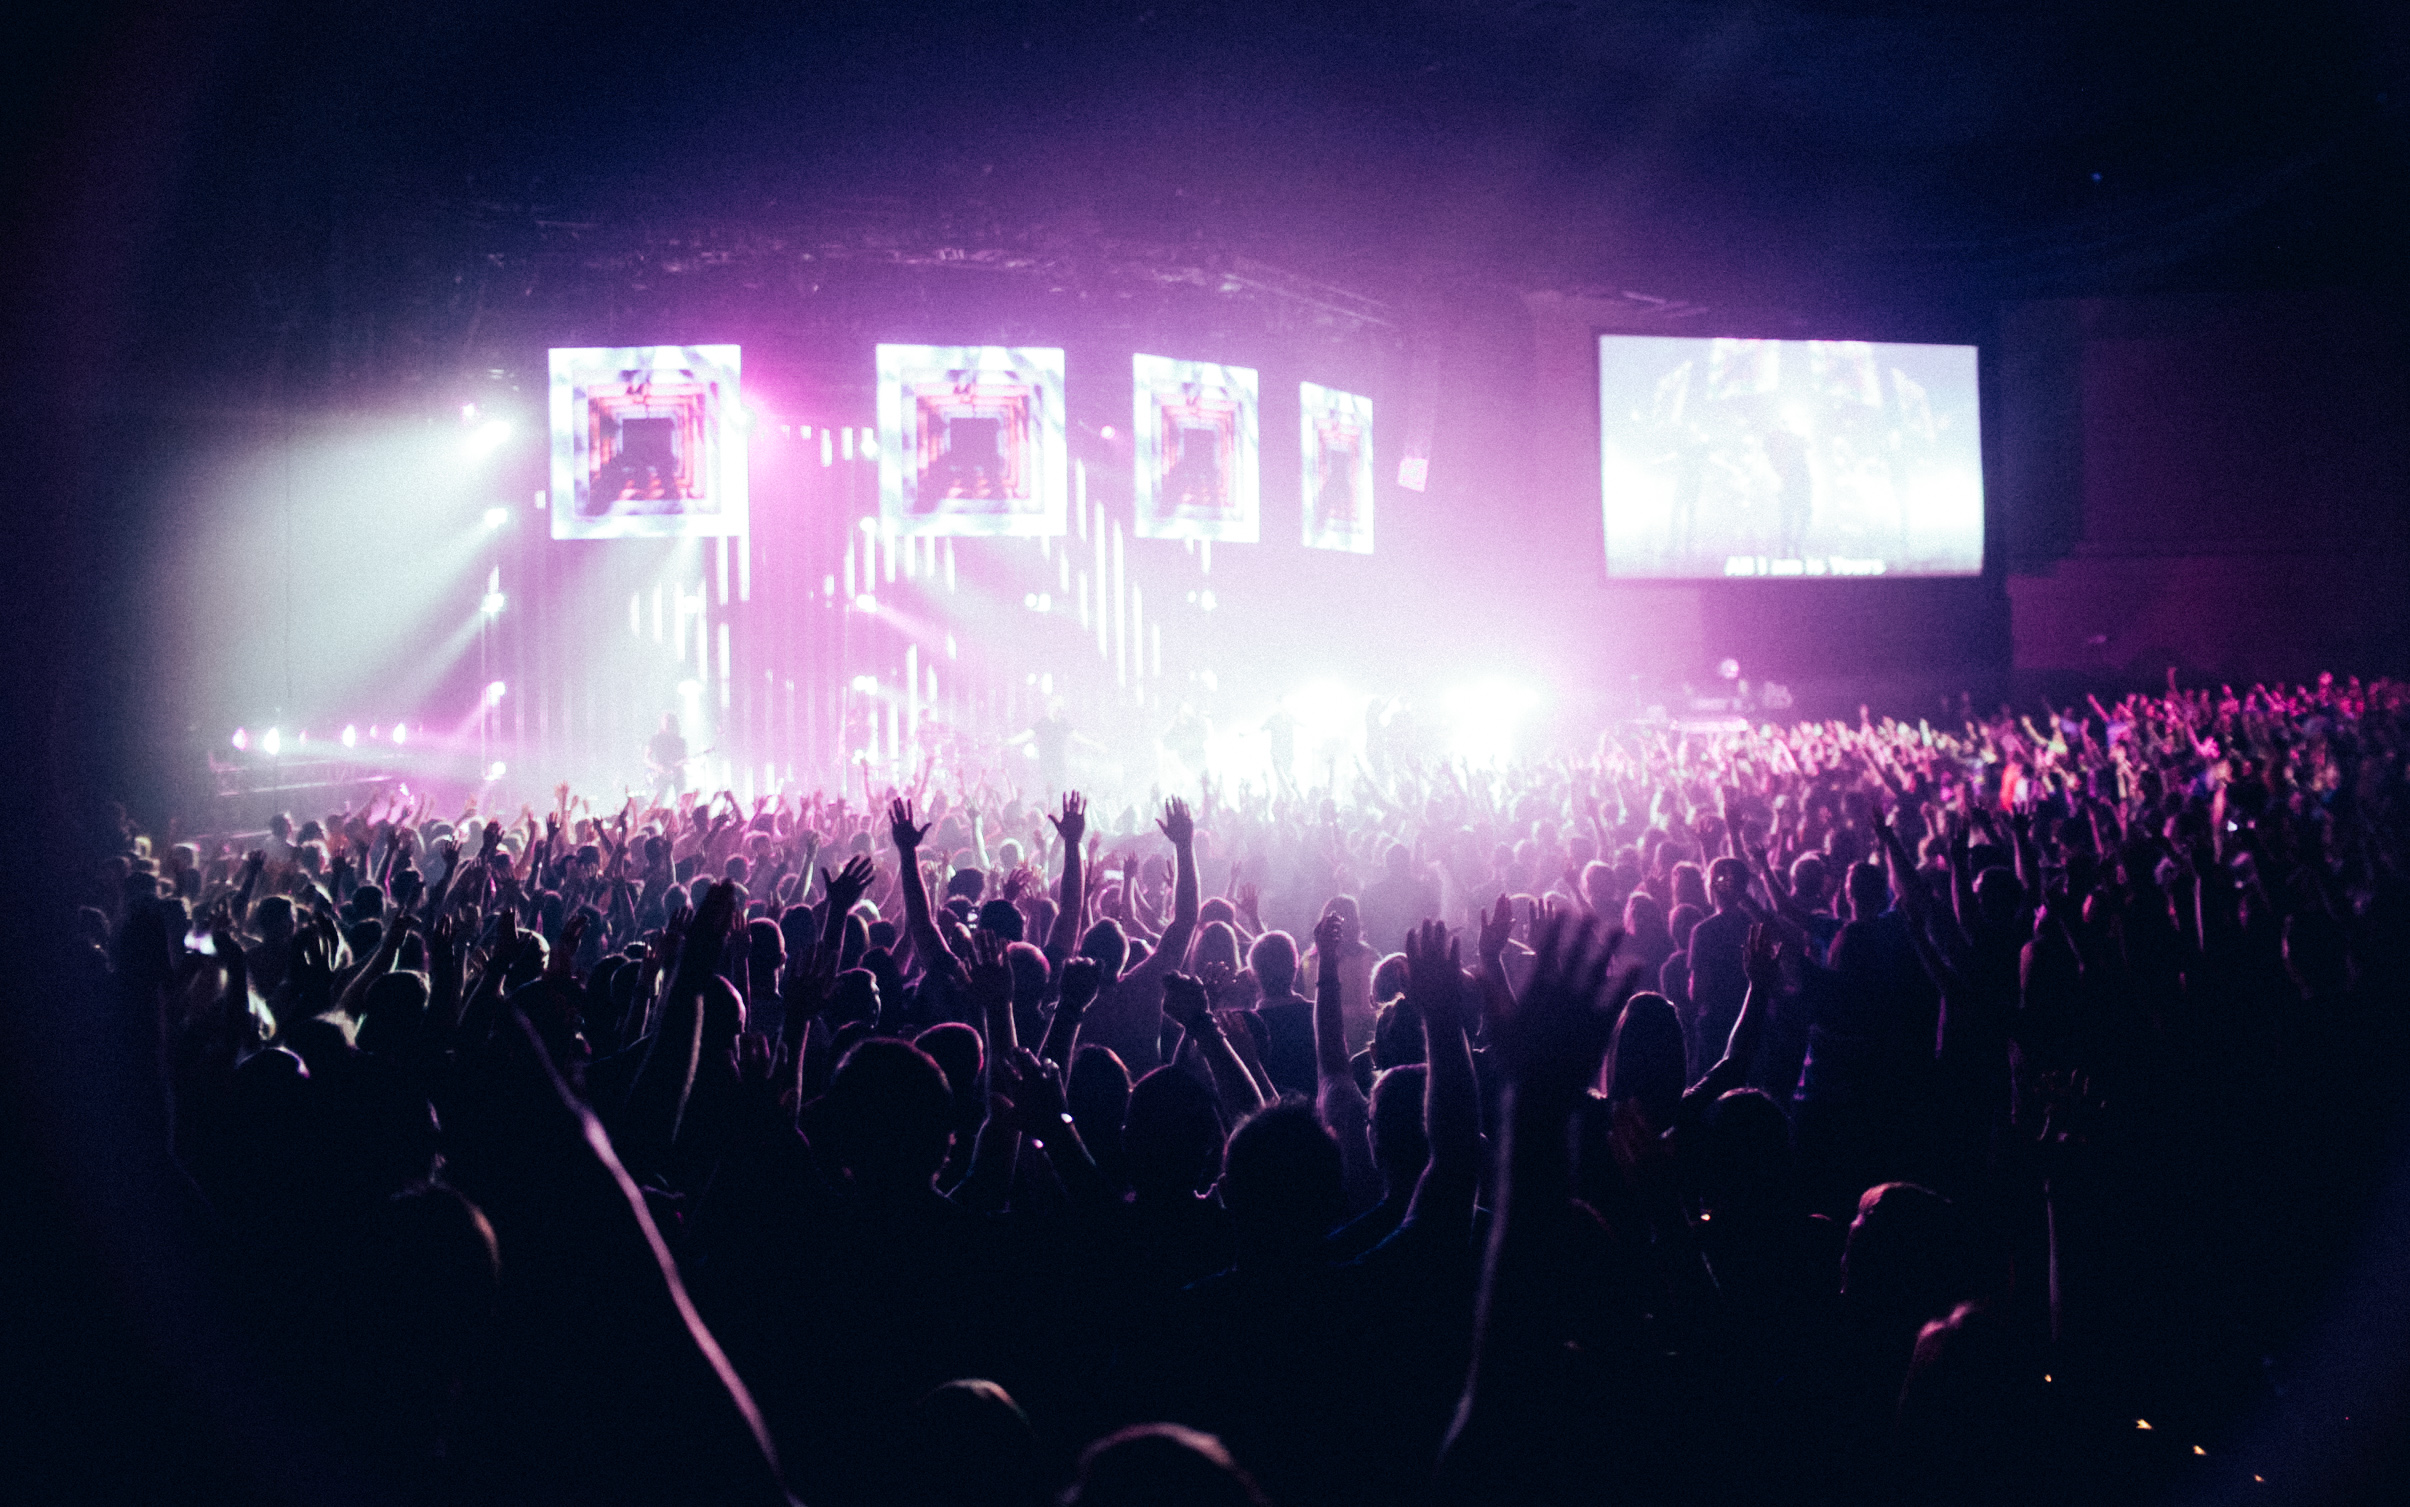
music, people, crowd, concert, singer, band, audience, show, club, musician, rave, spotlight, festival, lights, stage, hands, performance, dancing, backlit, entertainment, spectators, performing arts, rock concert, musical theatre